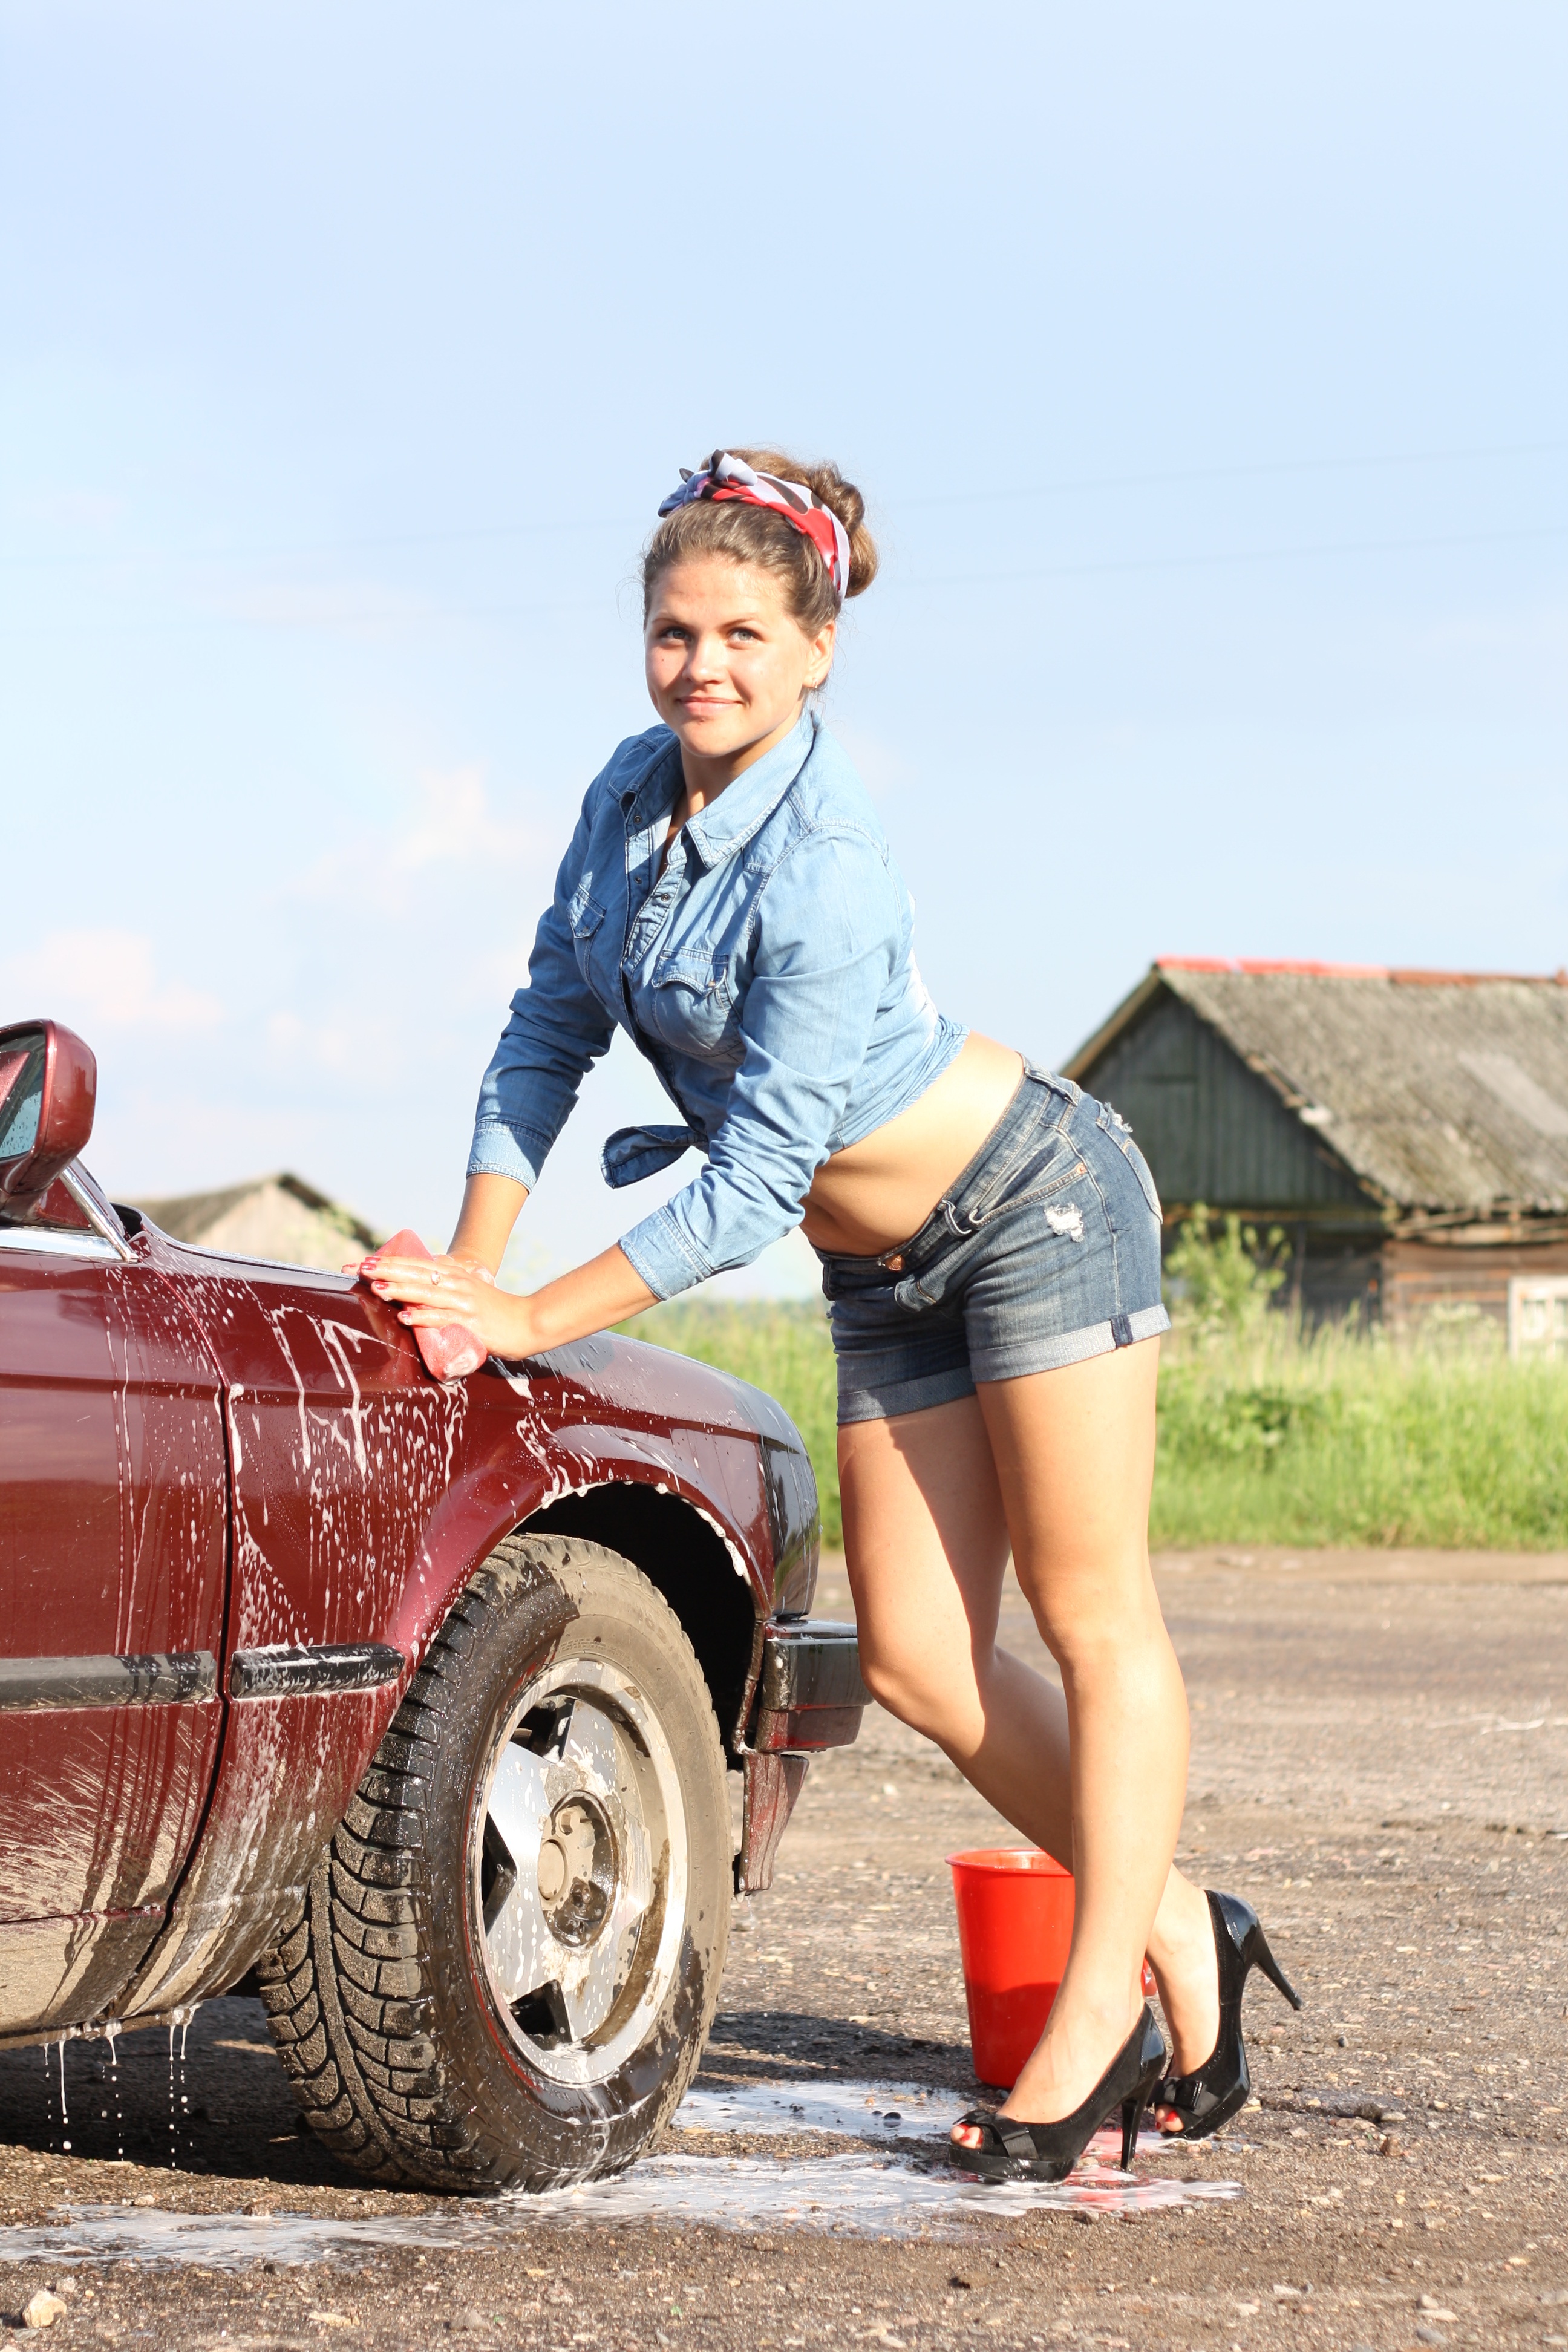
person, sky, girl, road, car, driving, photo, summer, village, vehicle, youth, machine, beauty, russia, pin up